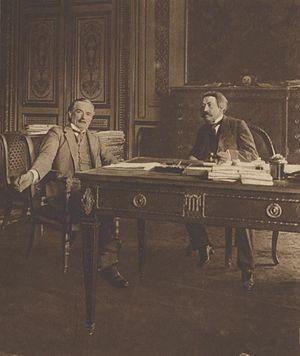
M. Briand reçoit au quai d'Orsay M. Lloyd Geroge, ministre de la guerre anglais.